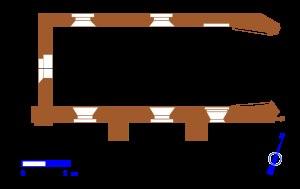
La chartreuse du Liget est un ancien monastère de chartreux, sis à Chemillé-sur-Indrois, dans le département français d'Indre-et-Loire en région Centre-Val de Loire.